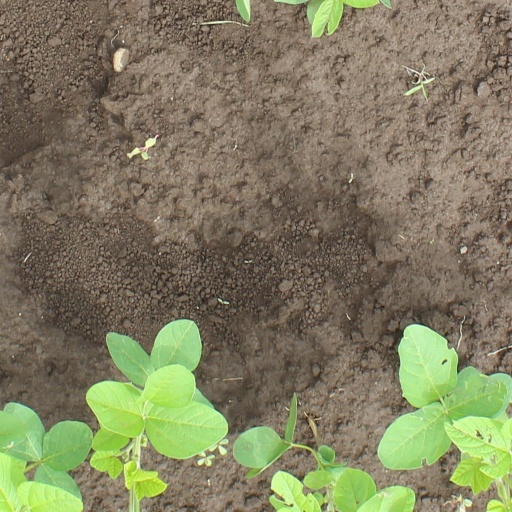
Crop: soybean